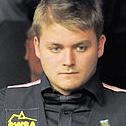
Age: 22